Zenshūyō

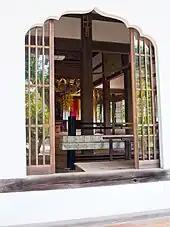
A Zen cusped window

At the end of the 12th century, more or less while in Nara Chōgen was rebuilding Tōdai-ji, and in the process was creating the architectural style that would later be called Daibutsuyō, two monks were introducing Zen to Japan. First was Eisai, who brought the Rinzai school teachings to Kamakura. Having the support of "shōgun" Minamoto no Yoriie, he was able to found temples in both Kamakura and Kyoto.